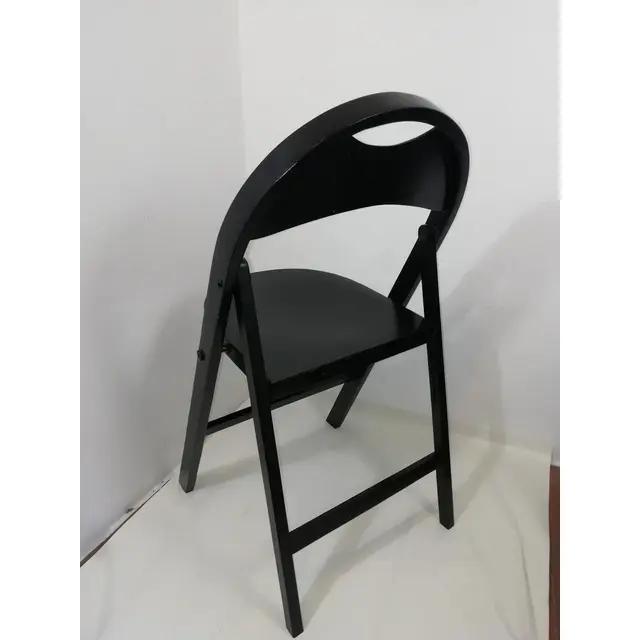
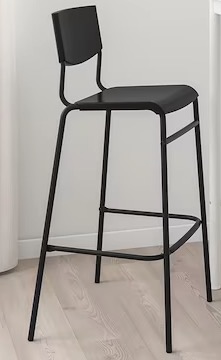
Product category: stool
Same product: no